Preetz

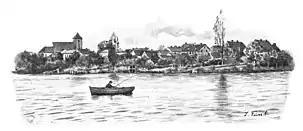
Preetz around 1895

The first mention of Preetz dates from the year 1185, when Ecbrecht Procensis writes about the location Poretz in the "Versus de Vicelino". The origins of the name Preetz are said to be found in the Slavic term "po rece" (i.e., on the river). In 1221, the term "Poretzie" appeared, and in 1442 "Pretze".